George Selwyn (Bishop of New Zealand)

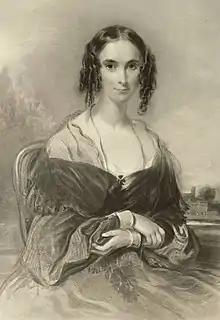
Sarah Harriet Selwyn, Richardson

Later in 1844 Selwyn decided to move some south to Tāmaki near Auckland where he bought of land, giving it the name of Bishop's Auckland. The party left on 23 October and arrived in Auckland on 17 November. The staff and students lived in huts at the head of the Purewa Creek which served as the port while the college was constructed upstream. The first buildings were built of scoria, with the kitchen / dining hall erected in 1846, but additional buildings were constructed in wood. The Collegiate Chapel was consecrated in 1847. During the first six months of 1845 Selwyn was away for much of the time and management of the settlement, and particularly the schools, fell to Cotton.